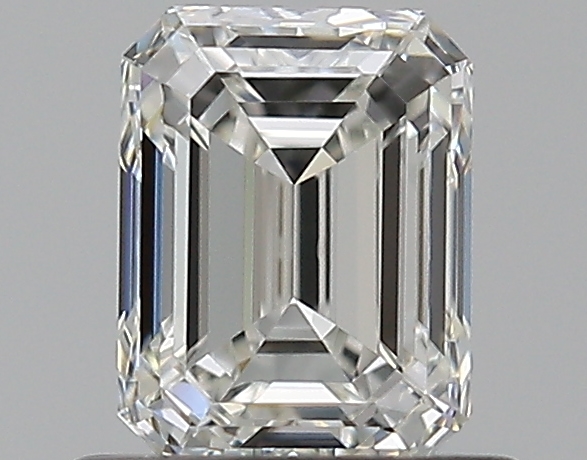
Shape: emerald
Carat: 0.7
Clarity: VS1
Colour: H
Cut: VG
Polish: EX
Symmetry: VG
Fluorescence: N
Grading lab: GIA
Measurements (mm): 5.53 x 4.22 x 2.96